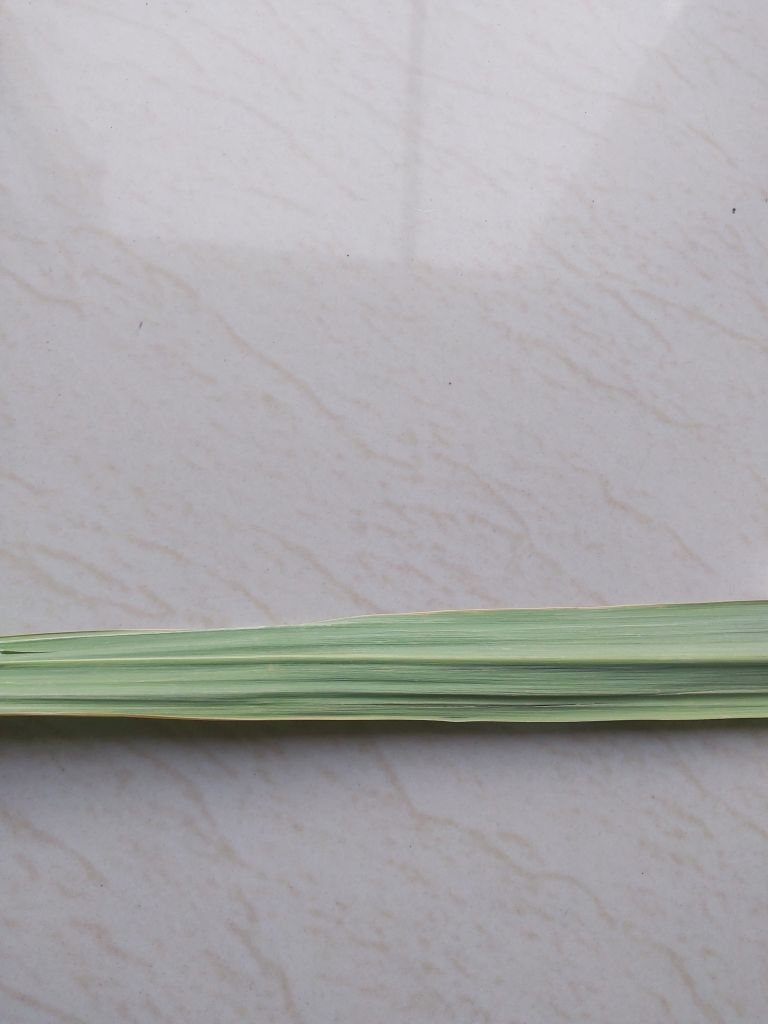
Label: Viral Disease